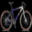
Label: bicycle